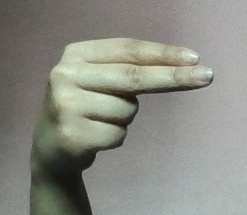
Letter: ain